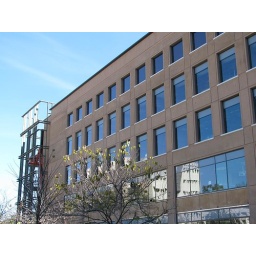
building reflected in building, trees